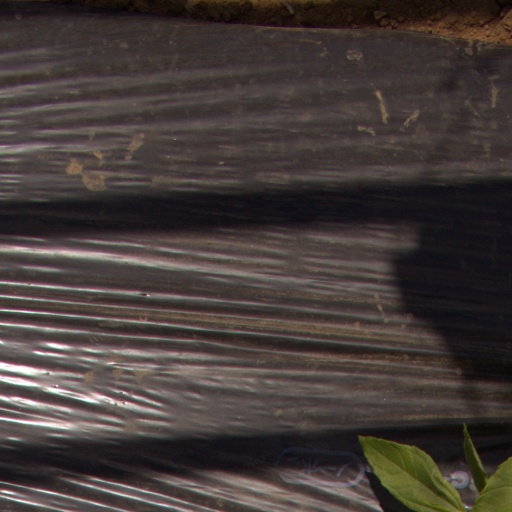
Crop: Jerusalem artichoke